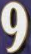
Number: 9